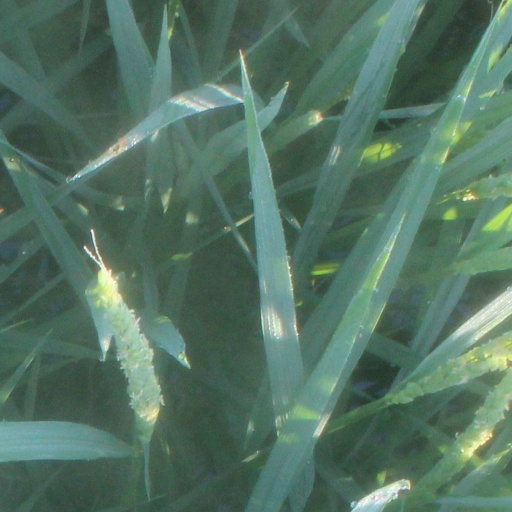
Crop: rice